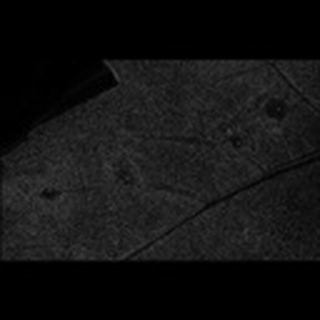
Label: cotton_target_spot